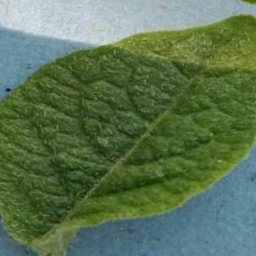
Etiqueta: Sana